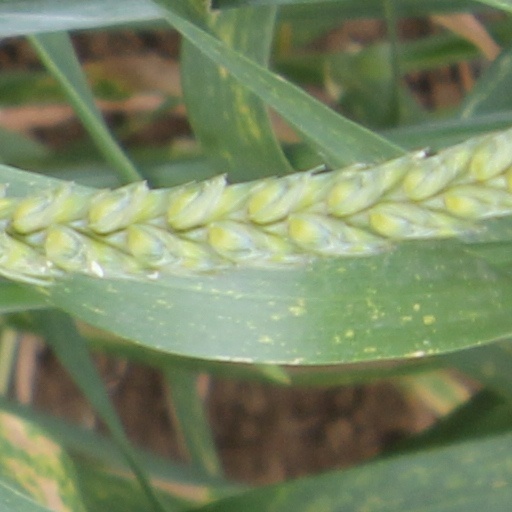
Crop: wheat